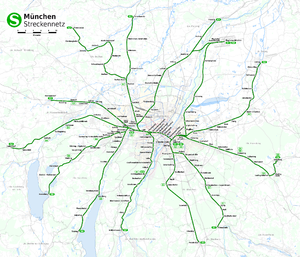
Plan du RER de Munich